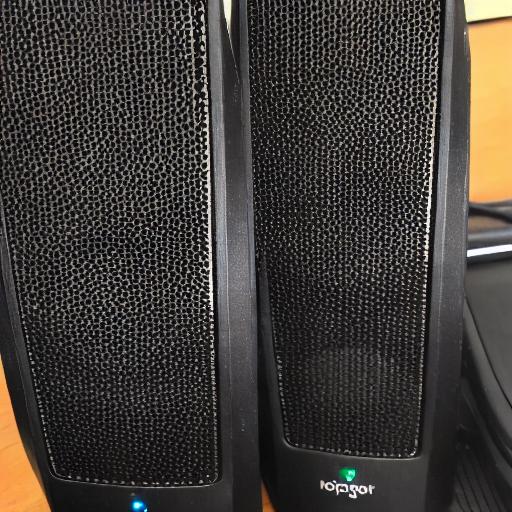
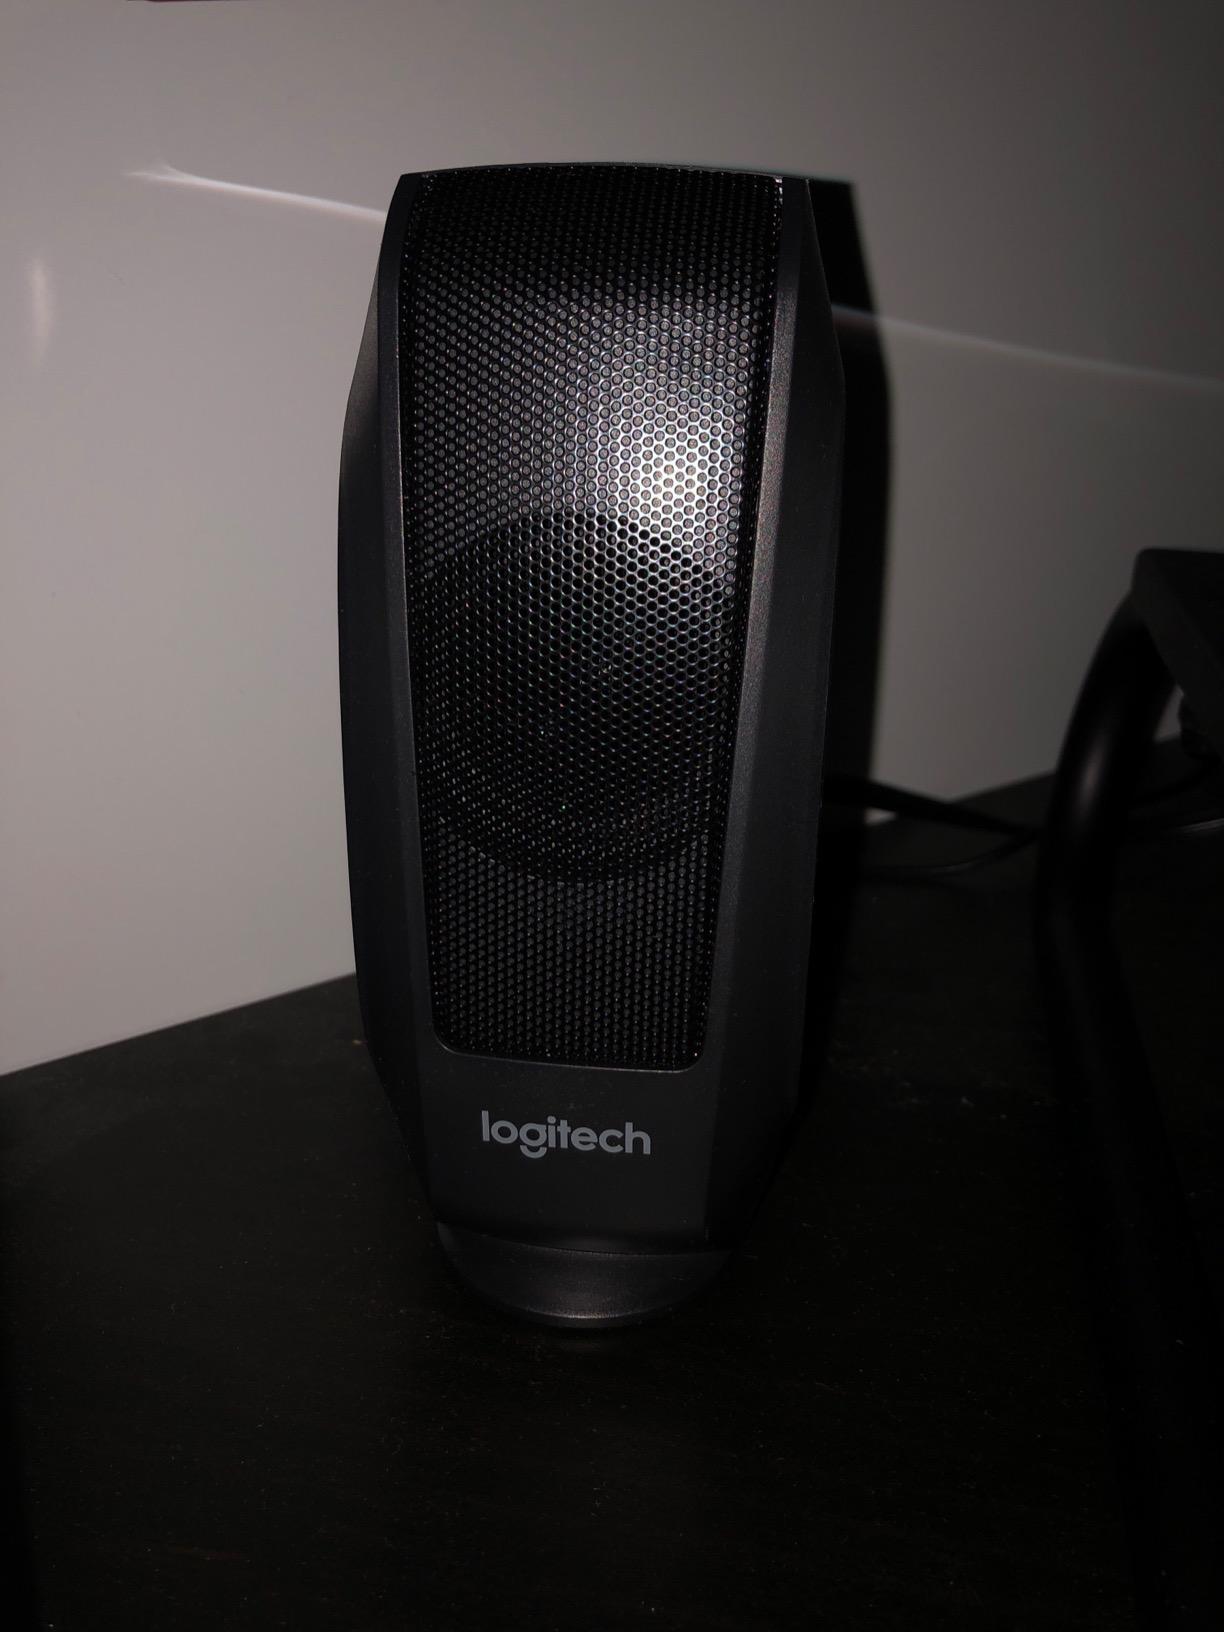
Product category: speaker
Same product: no